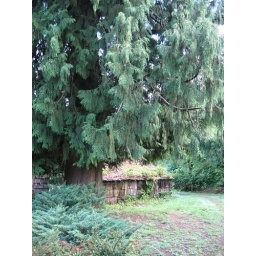
A tree beside the hobbit house